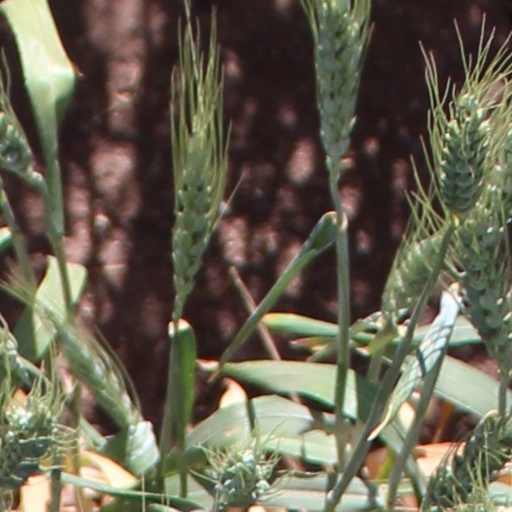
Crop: wheat